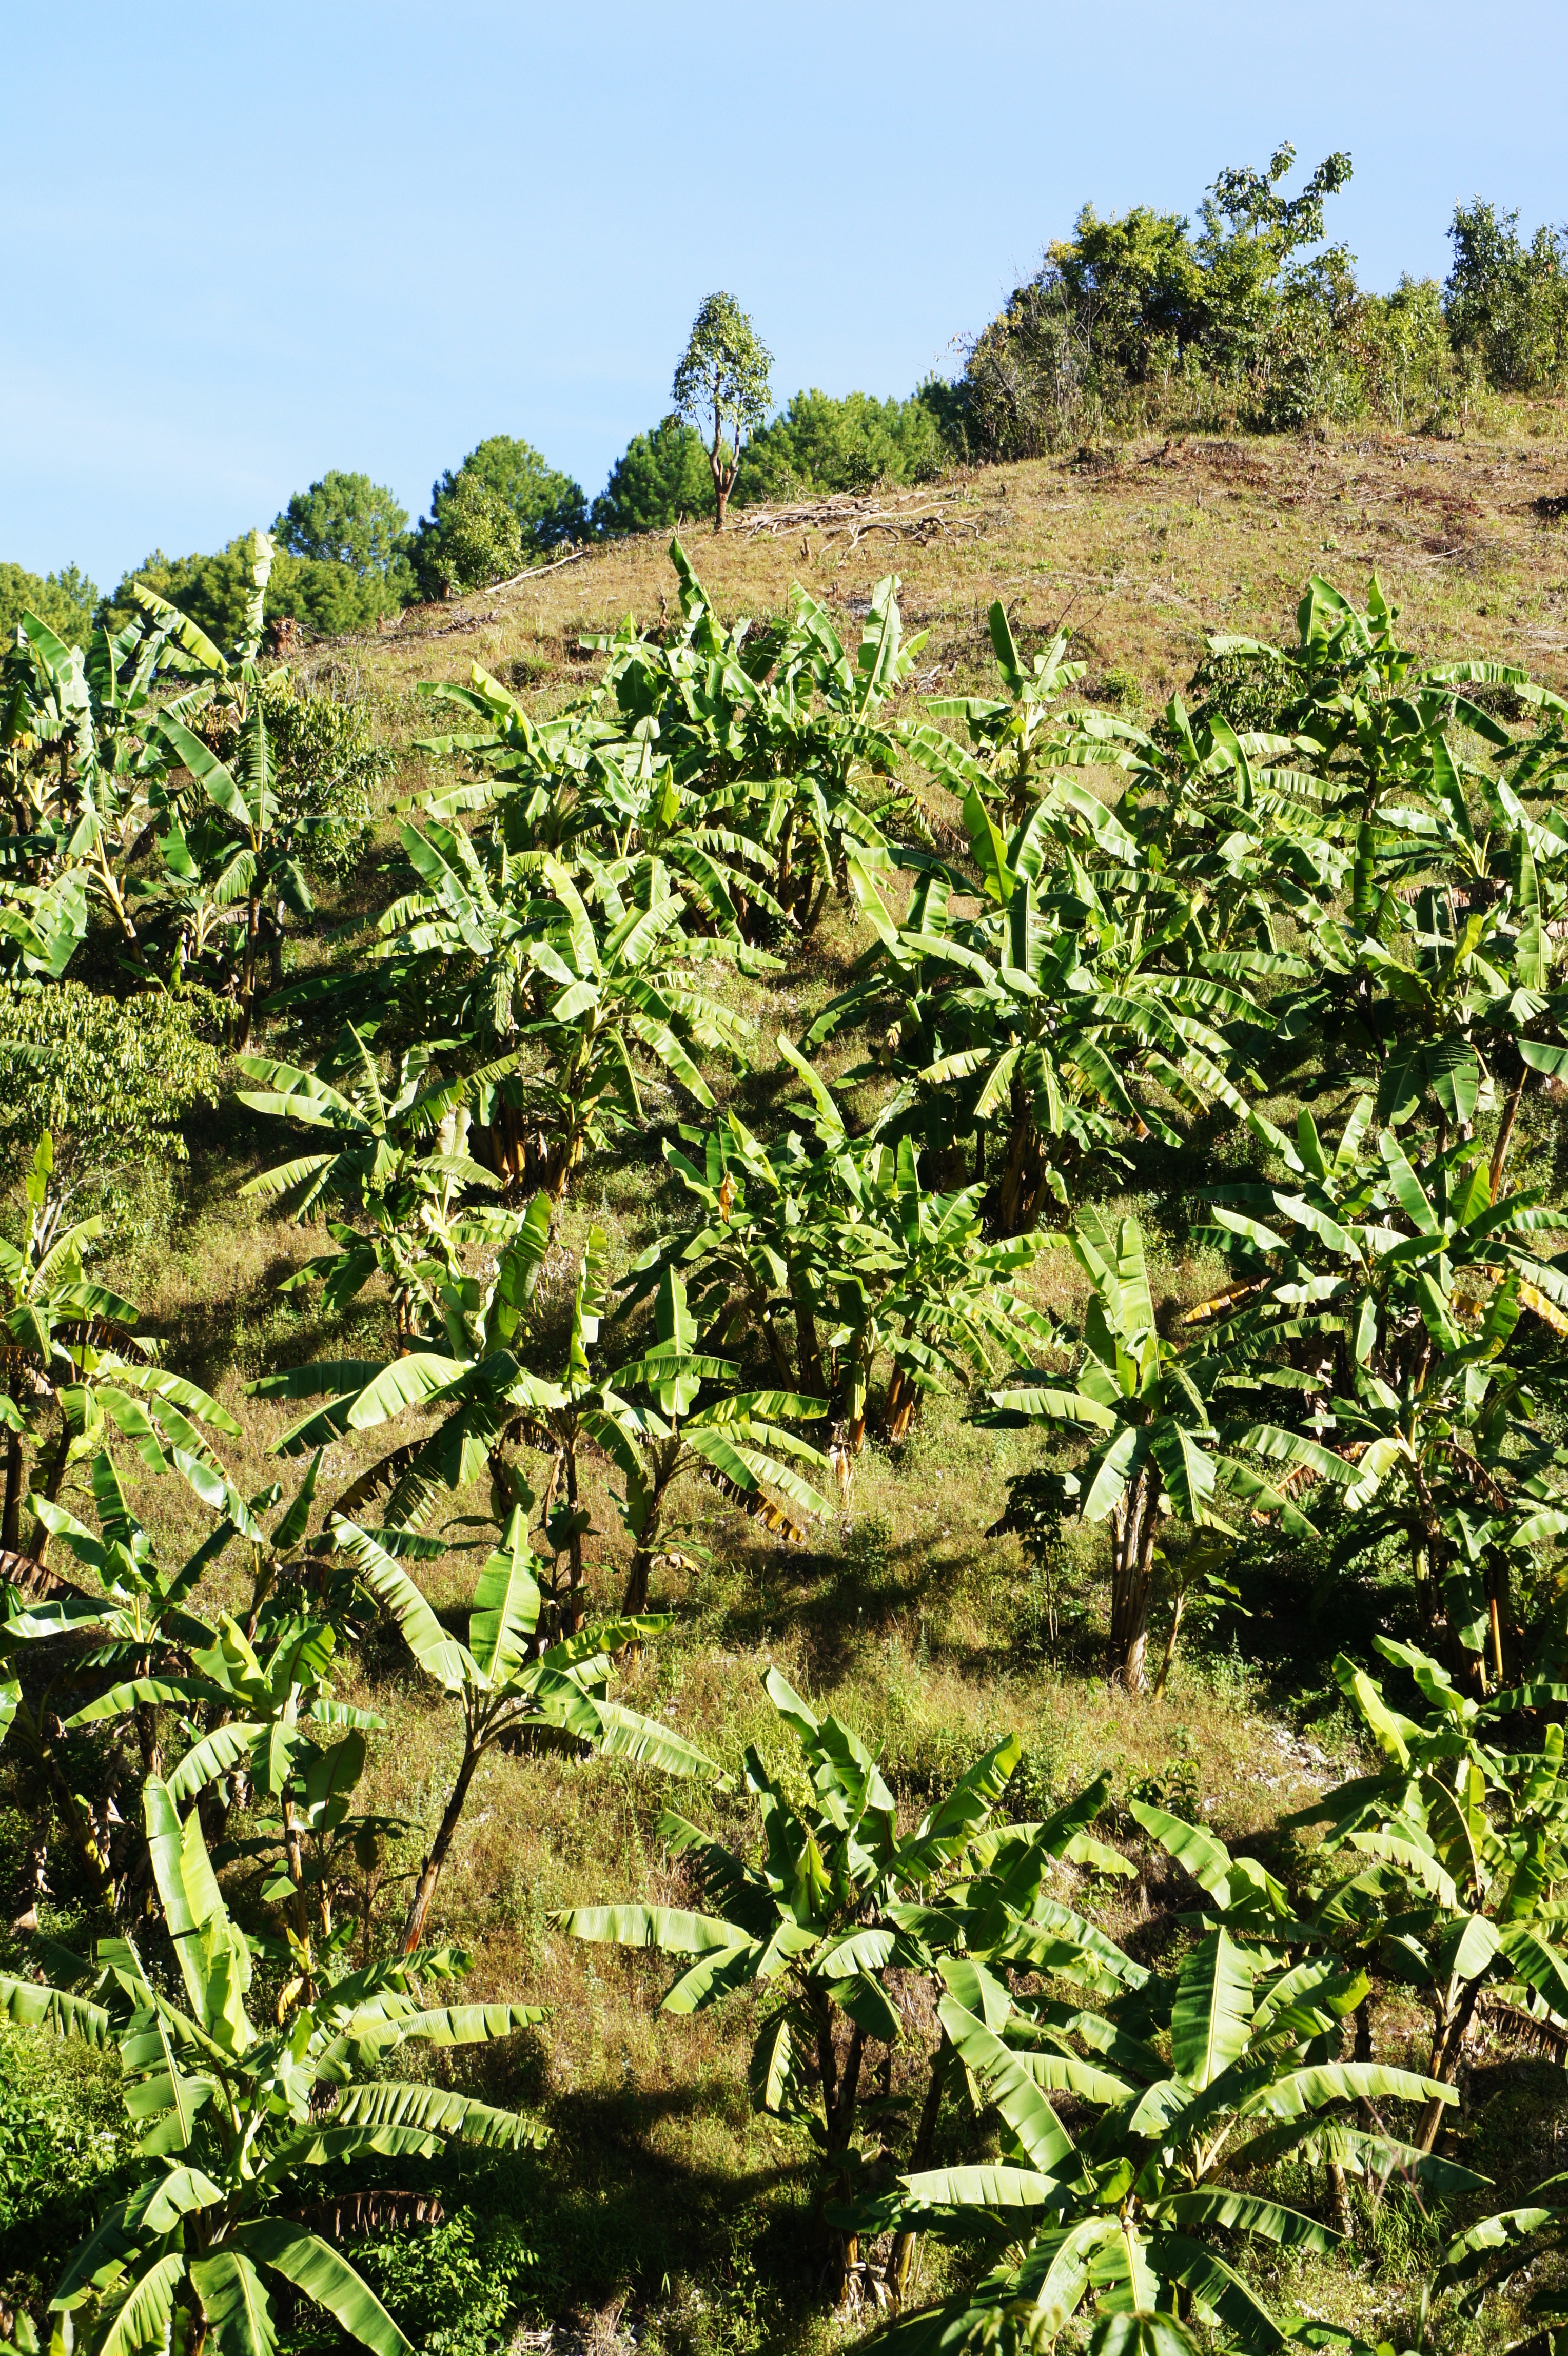
forest, mountain, plant, flower, bush, green, jungle, produce, crop, soil, botany, agriculture, flora, leaves, vegetation, shrub, rainforest, plantation, tee, habitat, tropics, ecosystem, flowering plant, tea plant, tea cultivation area, natural environment, land plant, arecales